USS Chicago (CA-136)

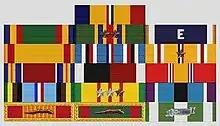
USS Chicago (CA-136/CG-11) citations

Arriving home on 8 July, the ship underwent a local availability before entering Long Beach Naval Shipyard on 25 August for a Complex Overhaul. During this refit, "Chicago" received new digital fire control systems, replacing the old analog computers, installed new missile launchers, and expanded her electronics equipment.